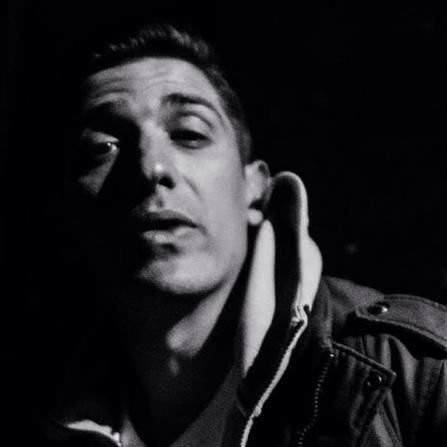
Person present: Yes